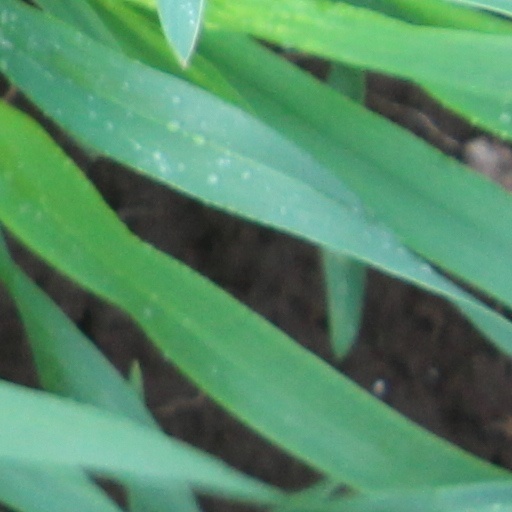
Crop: wheat